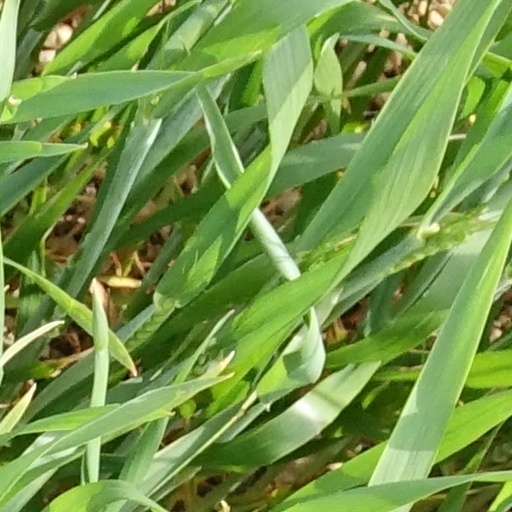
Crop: wheat